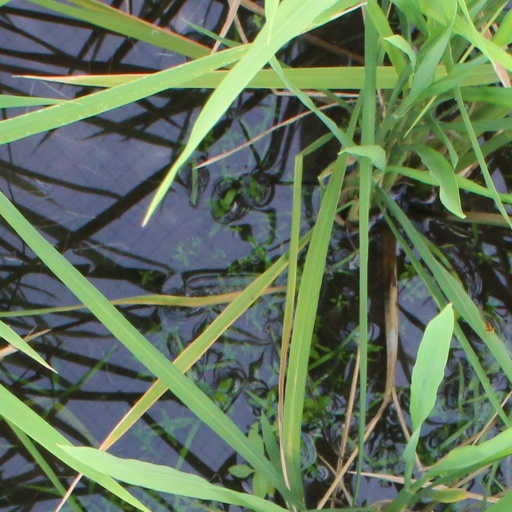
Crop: rice